Ameerpet

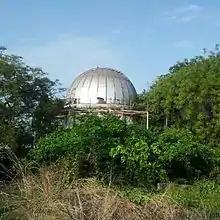
Nizamia Observatory Ameerpet, Punjagutta, Hyderabad

The third observatory of India called the "Nizamia Observatory" was set up here in Ameerpet by the Nizams. In 1908, Nawab Zafar Jung studied astronomy in England and he returned to Hyderabad along with two telescopes and an expert, whom he promised a net salary of 1500 osmania sikkas per month. He offered the telescopes to the Nizam, who ordered the installation of the telescopes at Ameerpet, where they remained for the next 50 years. The whole work of the ‘Carte due Cite’ Hyderabad Section was completed under the direction of T.P. Huascaran, who had published the remaining volumes of the astrographic catalog and this brought the work to a successful conclusion.